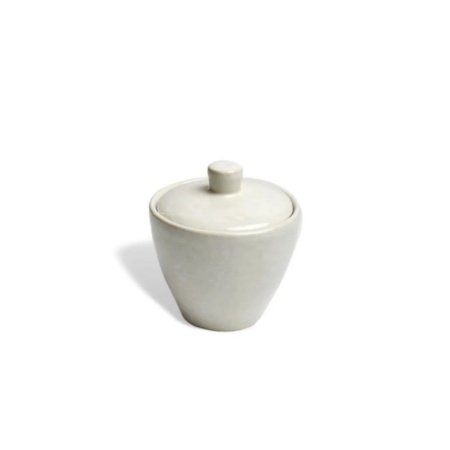
Carmel Ceramica Cozina Sugar Bowl with Lid | White Storage Bowl
This Carmel Ceramica Cozina Sugar Bowl with Lid is designed with high-end ceramic technology for a luxurious look and feel. The white storage bowl is perfect for keeping sugar, spices, or any other small items fresh and organized. The lid creates an airtight seal to lock in the freshness.
Brand: Carmel Ceramica
Category: Home & Garden > Kitchen & Dining > Tableware > Serveware > Sugar Bowls & Creamers > Sugar Bowls